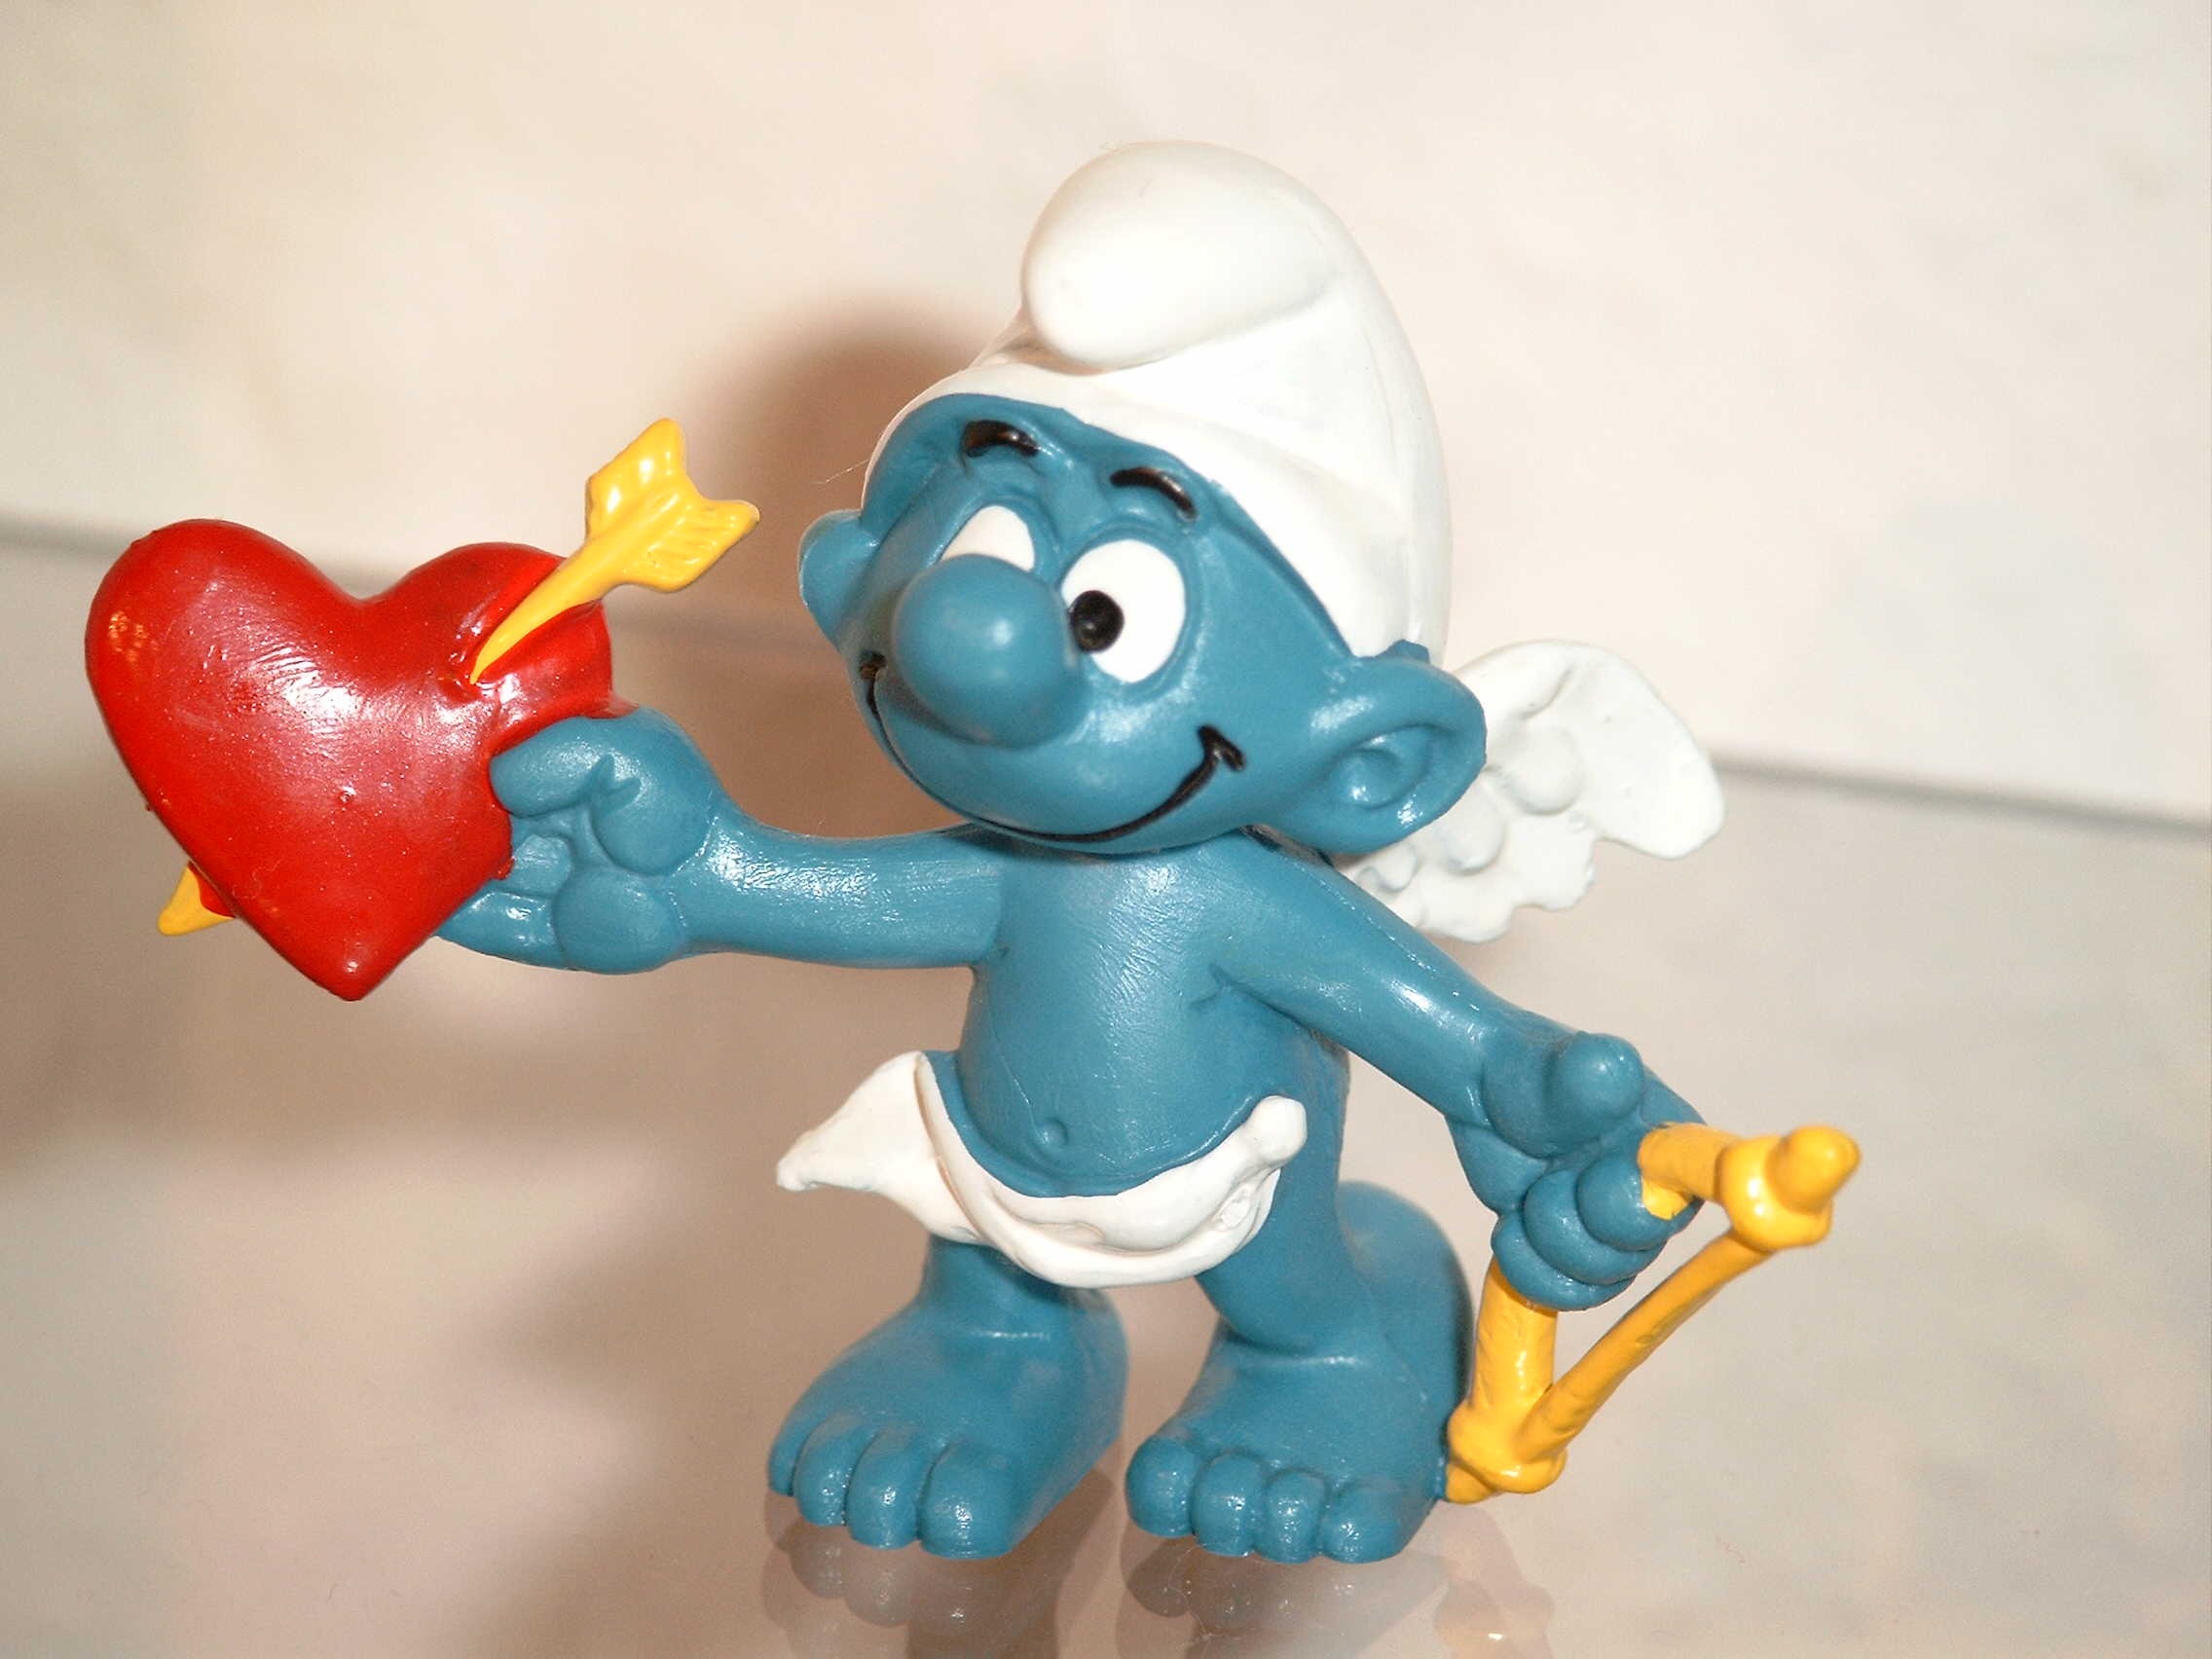
love, heart, blue, toy, arrow, figurine, amor, smurfs, smurf, stuffed toy